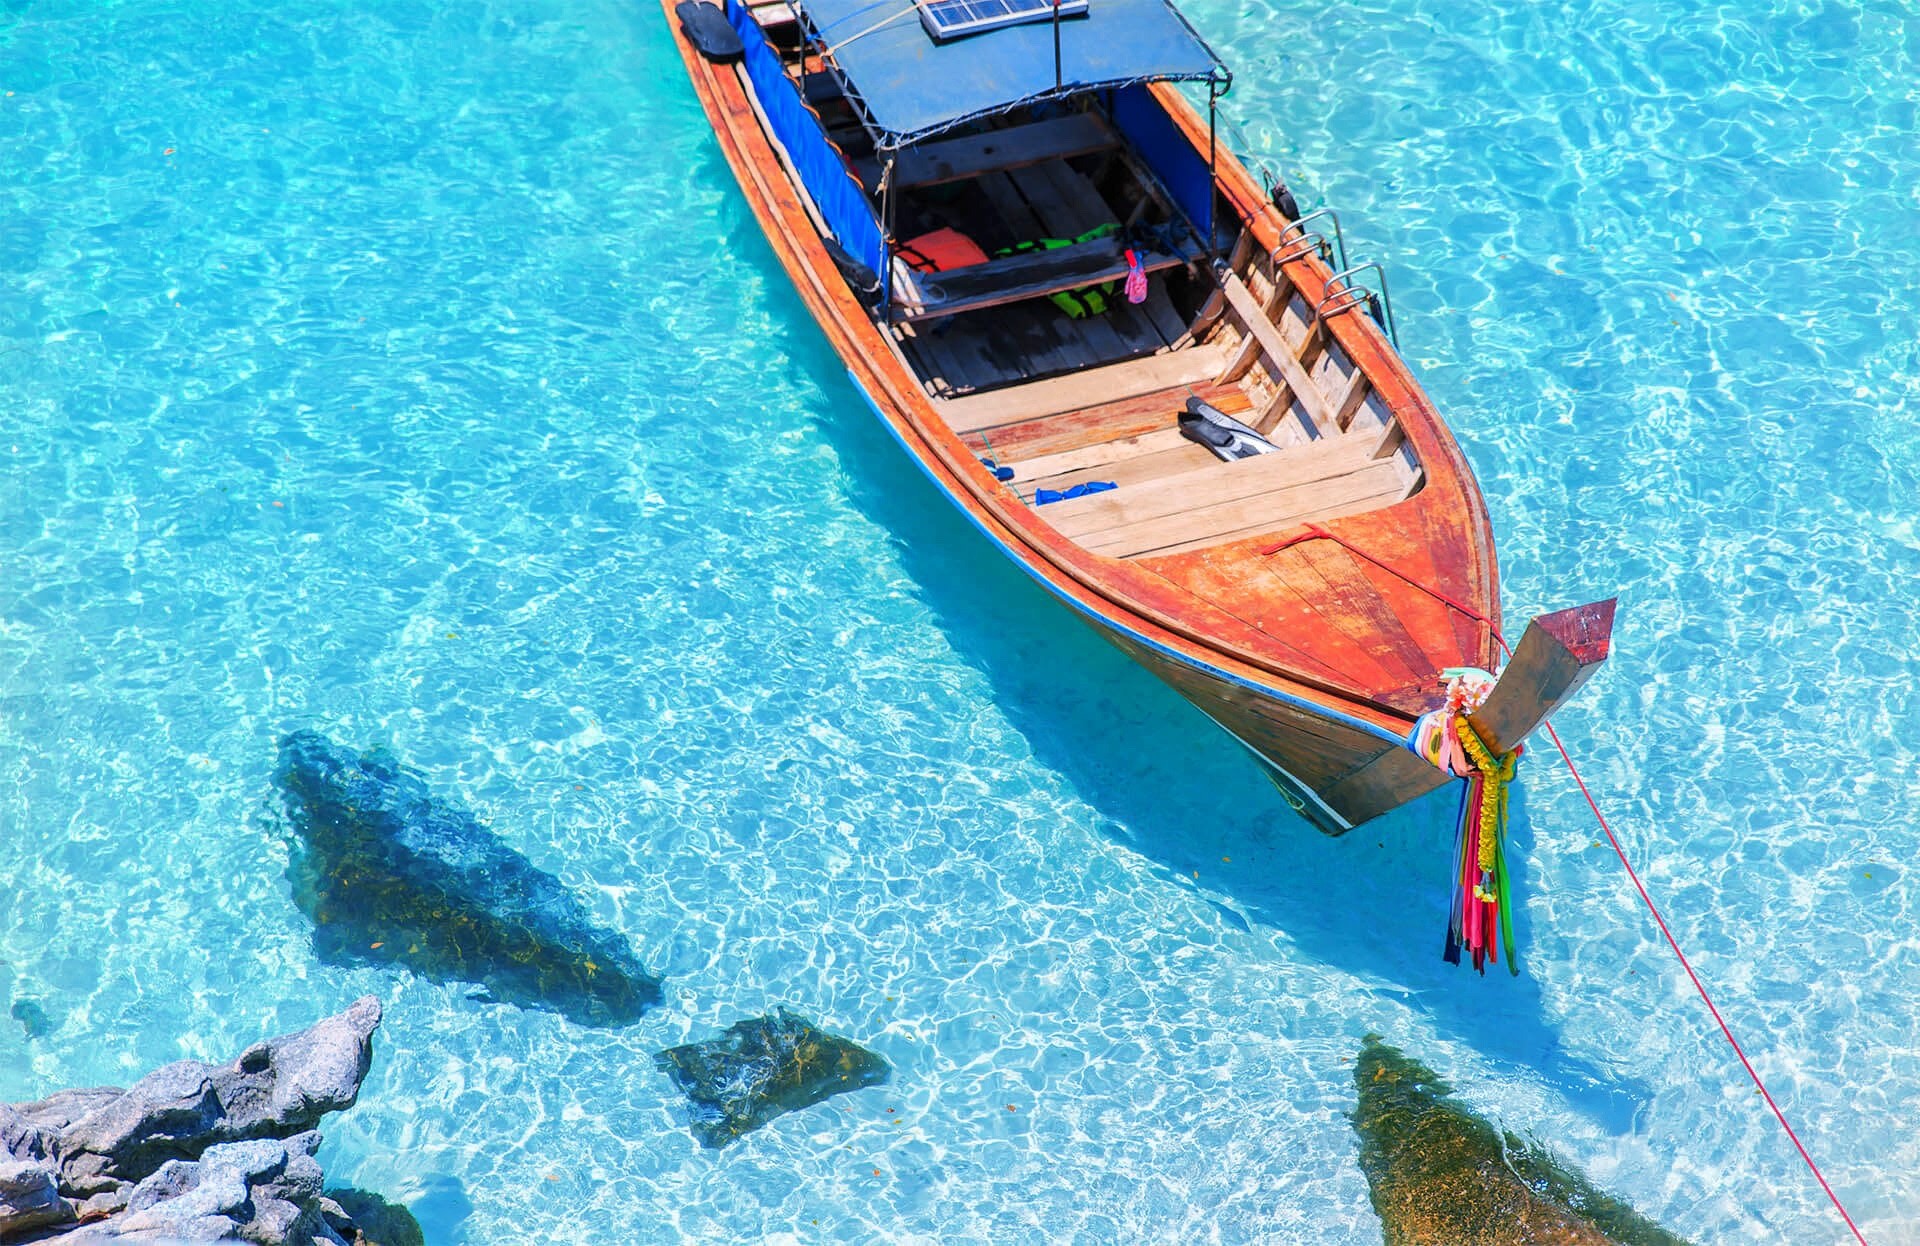
sea, boat, water transportation, blue, vehicle, water, azure, boating, vacation, watercraft, speedboat, skiff, ocean, wood, sailing, tourism, dinghy, tropics, sailboat, caribbean, boats and boating equipment and supplies